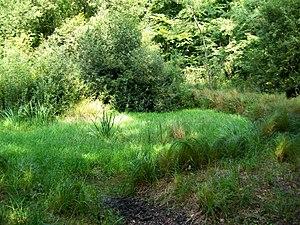
La mare du mont Alta, sur le plateau du mont Alta, parcelles 267 et 268 de la forêt d'Halatte, à la limite des communes d'Aumont-en-Halatte et Senlis.
Aumont-en-Halatte est une commune française située dans le département de l'Oise, en région Hauts-de-France, à quelques kilomètres de Senlis, et au cœur du massif de la forêt d'Halatte.